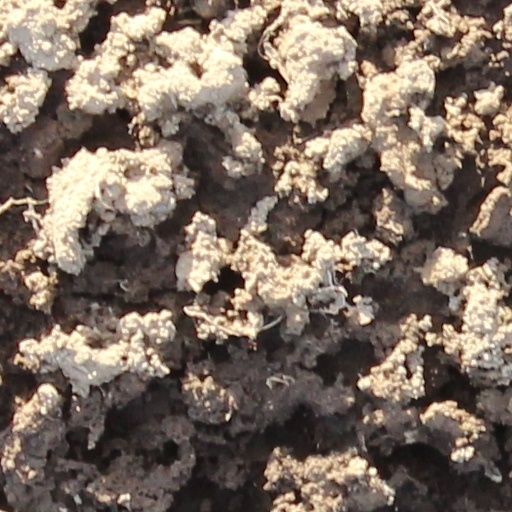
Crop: wheat